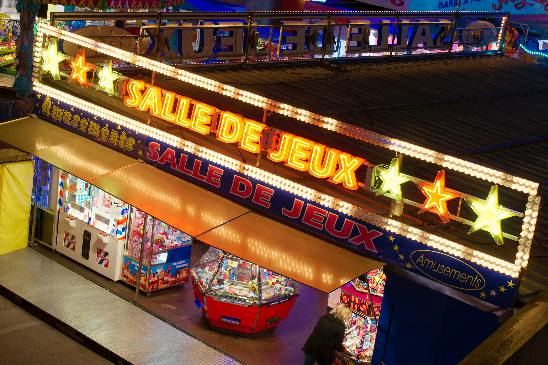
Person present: Yes